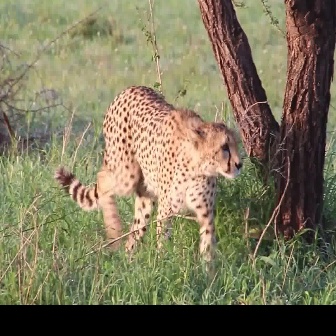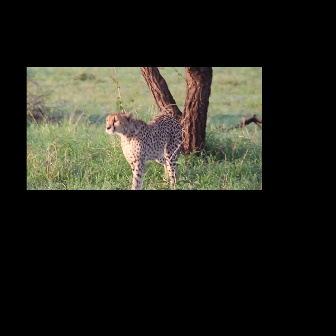
  Please identify the target specified by the bounding box [54,83,242,271] in the first image and locate it in the second image. Return the coordinates in [x_min,y_min,x_max,y_max] format.
Answer: [104,111,182,189]